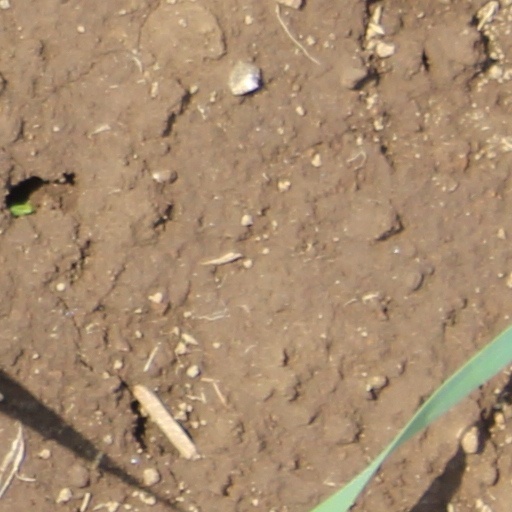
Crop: wheat